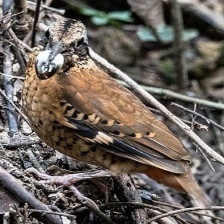
Species: EARED PITA
Scientific name: HYDRORNIS PHAYREI